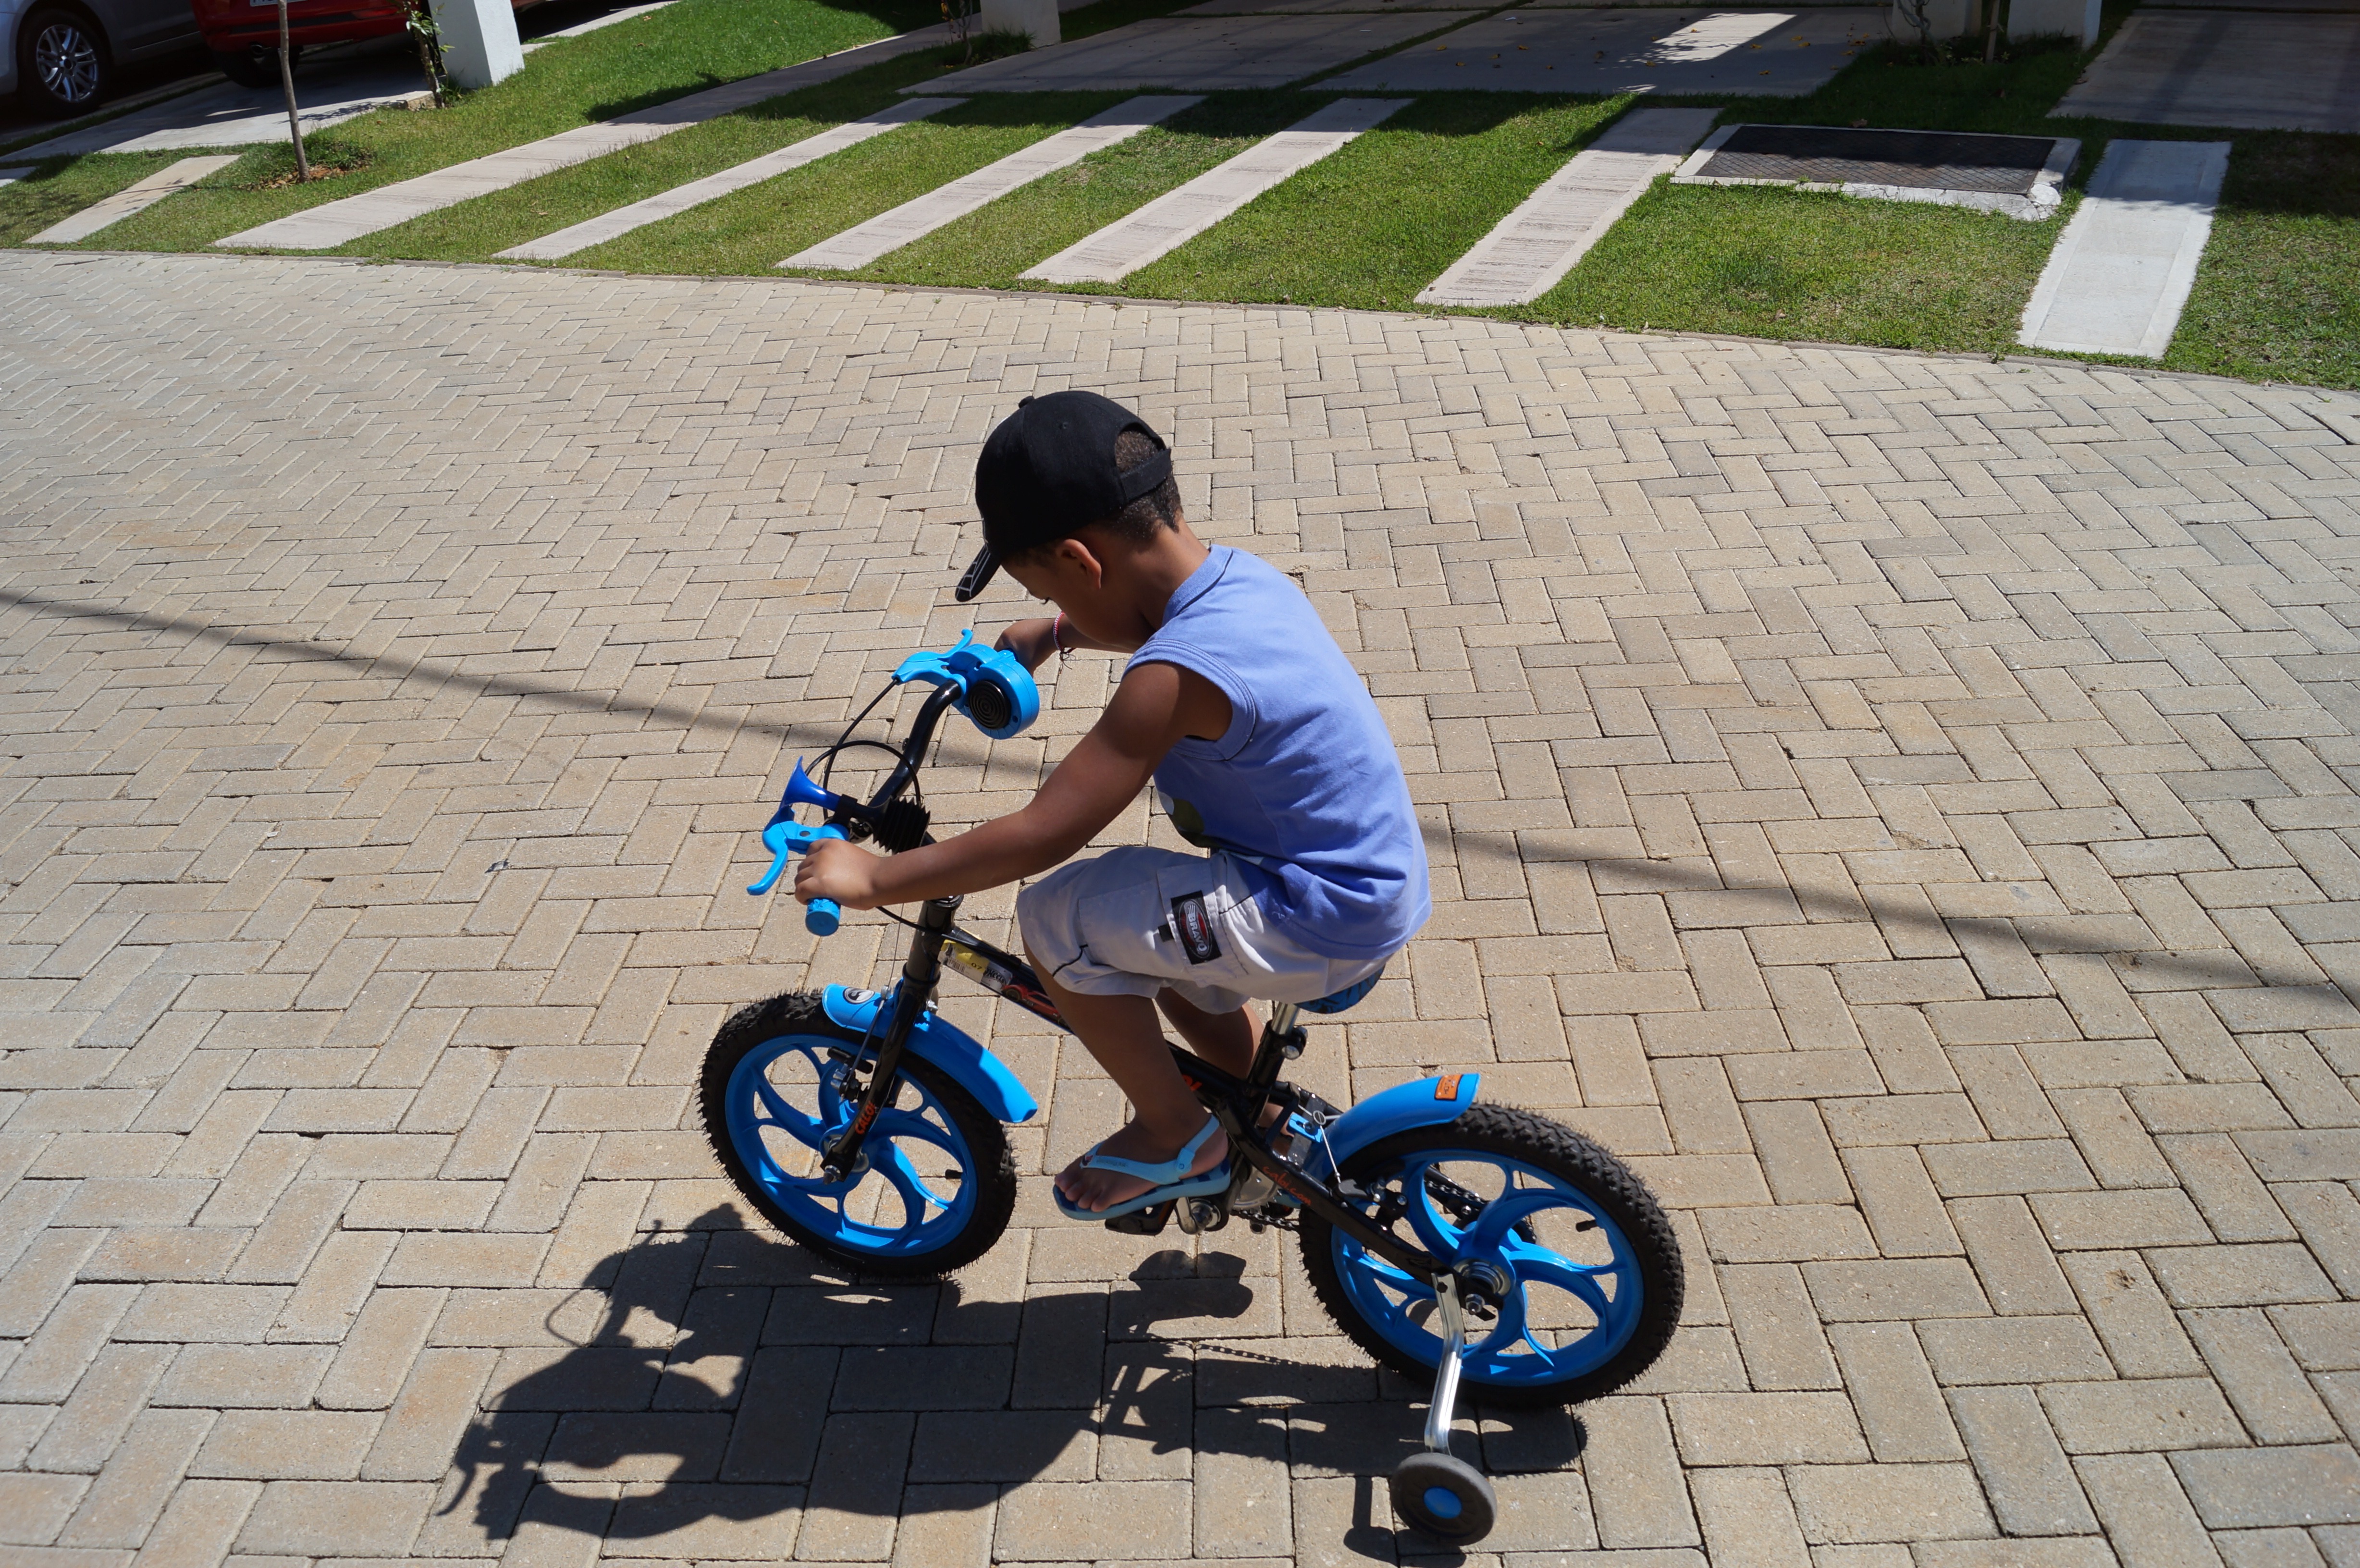
street, bicycle, bike, vehicle, child, extreme sport, sports, cycle sport, bicycle motocross, bmx bike, freestyle bmx, stunt performer, flatland bmx, bmx racing